26th Bucheon International Fantastic Film Festival

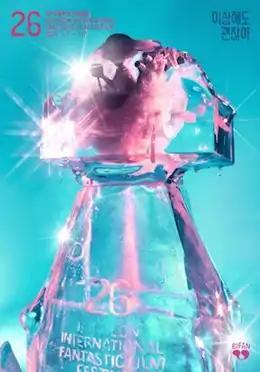
Official poster

The 26th Bucheon International Fantastic Film Festival, an international film festival held in Bucheon, South Korea, began on 7 July 2022 with the slogan 'Stay Strange'. A non-competitive international film festival with a competitive section, opened with film "Men" by Alex Garland. This year the festival resumed its offline events after two years, which were curtailed due to COVID-19.